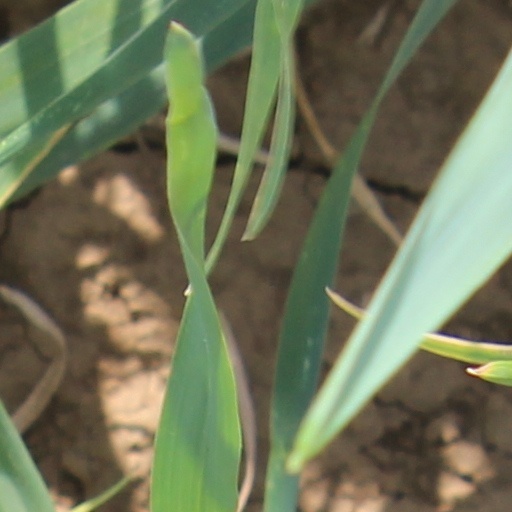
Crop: wheat